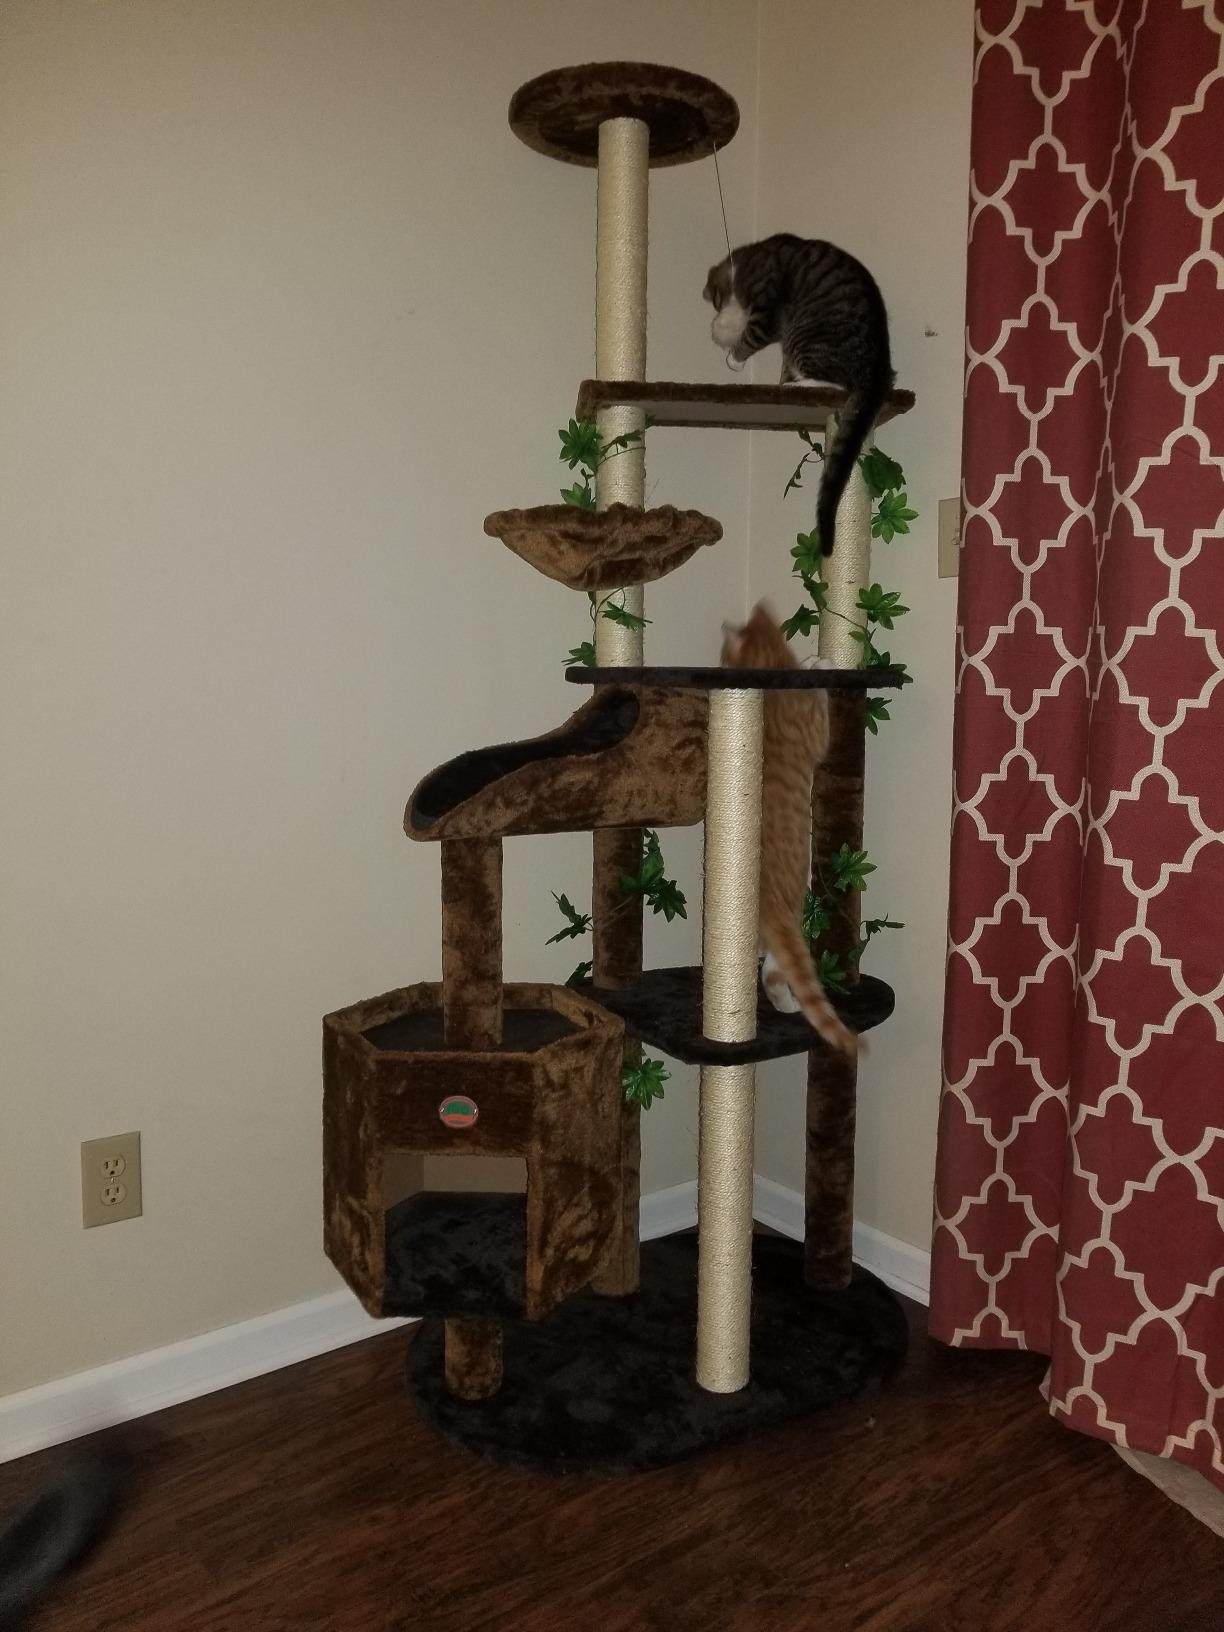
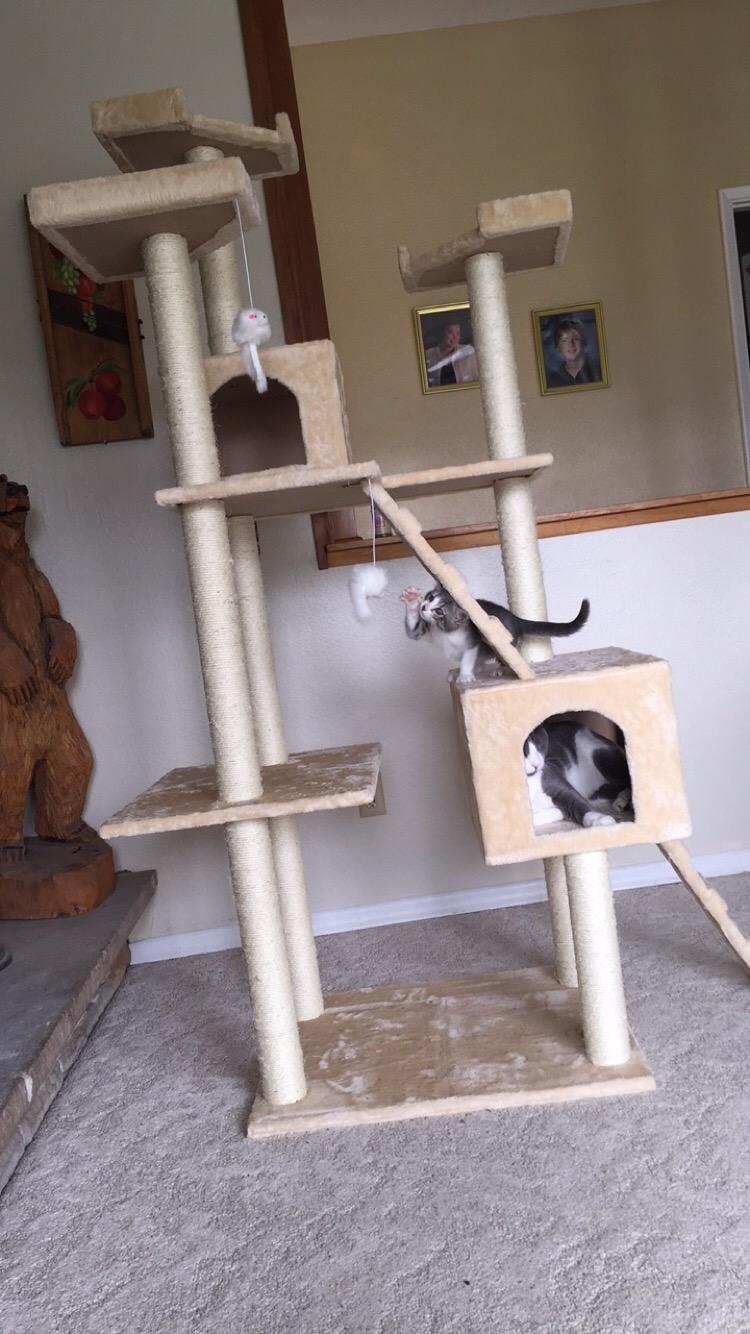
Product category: items_cat tree
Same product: no